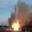
Label: rocket